Mohammad-Javad Mohammadizadeh

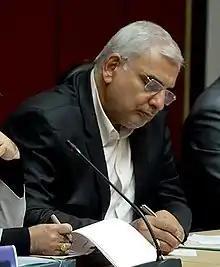
Mohammad-Javad Mohammadizadeh

Mohammad-Javad Mohammadizadeh (born 1951) is an Iranian politician who was vice president and Head of Environmental Protection Organization of Iran from August 2009 when he replaced Fatemeh Javadi until September 2013. He was formerly Governor of Razavi Khorasan province and Lorestan province.